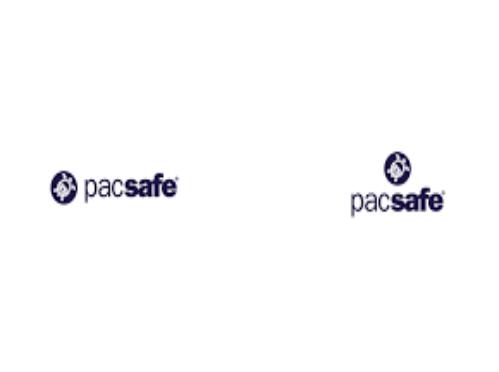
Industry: Clothes